Domenico Scarlatti

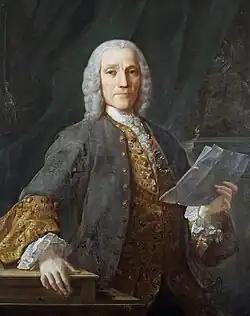
Portrait of Scarlatti wearing the Order of Santiago, by Domingo Antonio Velasco (1738)

Giuseppe Domenico Scarlatti (26 October 1685 – 23 July 1757) was an Italian composer. He is classified primarily as a Baroque composer chronologically, although his music was influential in the development of the Classical style. Like his renowned father Alessandro Scarlatti, he composed in a variety of musical forms, although today he is known mainly for his 555 keyboard sonatas. He spent much of his life in the service of the Portuguese and Spanish royal families.